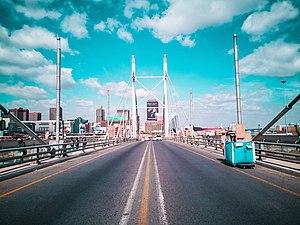
Nelson Mandela Bridge est un pont à Johannesburg, en Afrique du Sud. Il s'agit du quatrième des cinq ponts qui traversent les voies ferrées et les voies d'évitement situées juste à l'ouest de Johannesburg Park Station, le premier étant le pont Johan Rissik adjacent à la gare. Il a été achevé en 2003 et a coûté 102 à 120 millions de rands à construire. L’intérêt de ce pont était de relier deux zones commerciales principales de Braamfontein et Newtown, ainsi que de rajeunir, et à un certain niveau, de moderniser le centre-ville. Le pont fait partie de la route M27 de Johannesbourg.